S. Darius and S. Girėnas Airport

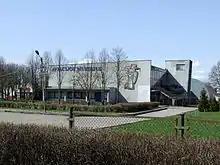
Passenger terminal of old Kaunas airport (S. Darius and S. Girėnas Airport), now hosting Lithuanian Aviation Museum

The civil air communication was started by the German airlines in 1921. Initially the mail and passenger line Königsberg-Kaunas was served by Lloyd Luftdienst, Danziger Luftdienst, Danziger Luftpost. German-Soviet airline Deruluft airline opened regular service Königsberg-Kaunas-Smolensk-Moscow in May 1922. This was later expanded to the route Berlin-Danzig-Königsberg-Kaunas-Smolensk-Moscow. In 1923-1925, Latvian airline Latvijas Gaisa Satiksmes AS operated Königsberg-Kaunas-Riga-Tallinn-Helsinki route, with the latter being closed in 1925 due to low profitability and withdrawal of Latvian government subsidies. In 1938 - 1939, Polish airline LOT operated flights on the route Warsaw-Kaunas-Riga. For Autumn season, an extension to Helsinki was planned; however, it did not happen due to the outbreak of World War II.